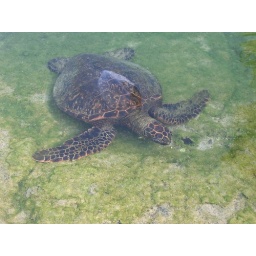
A green sea turtle in the tide pool at our hotel.